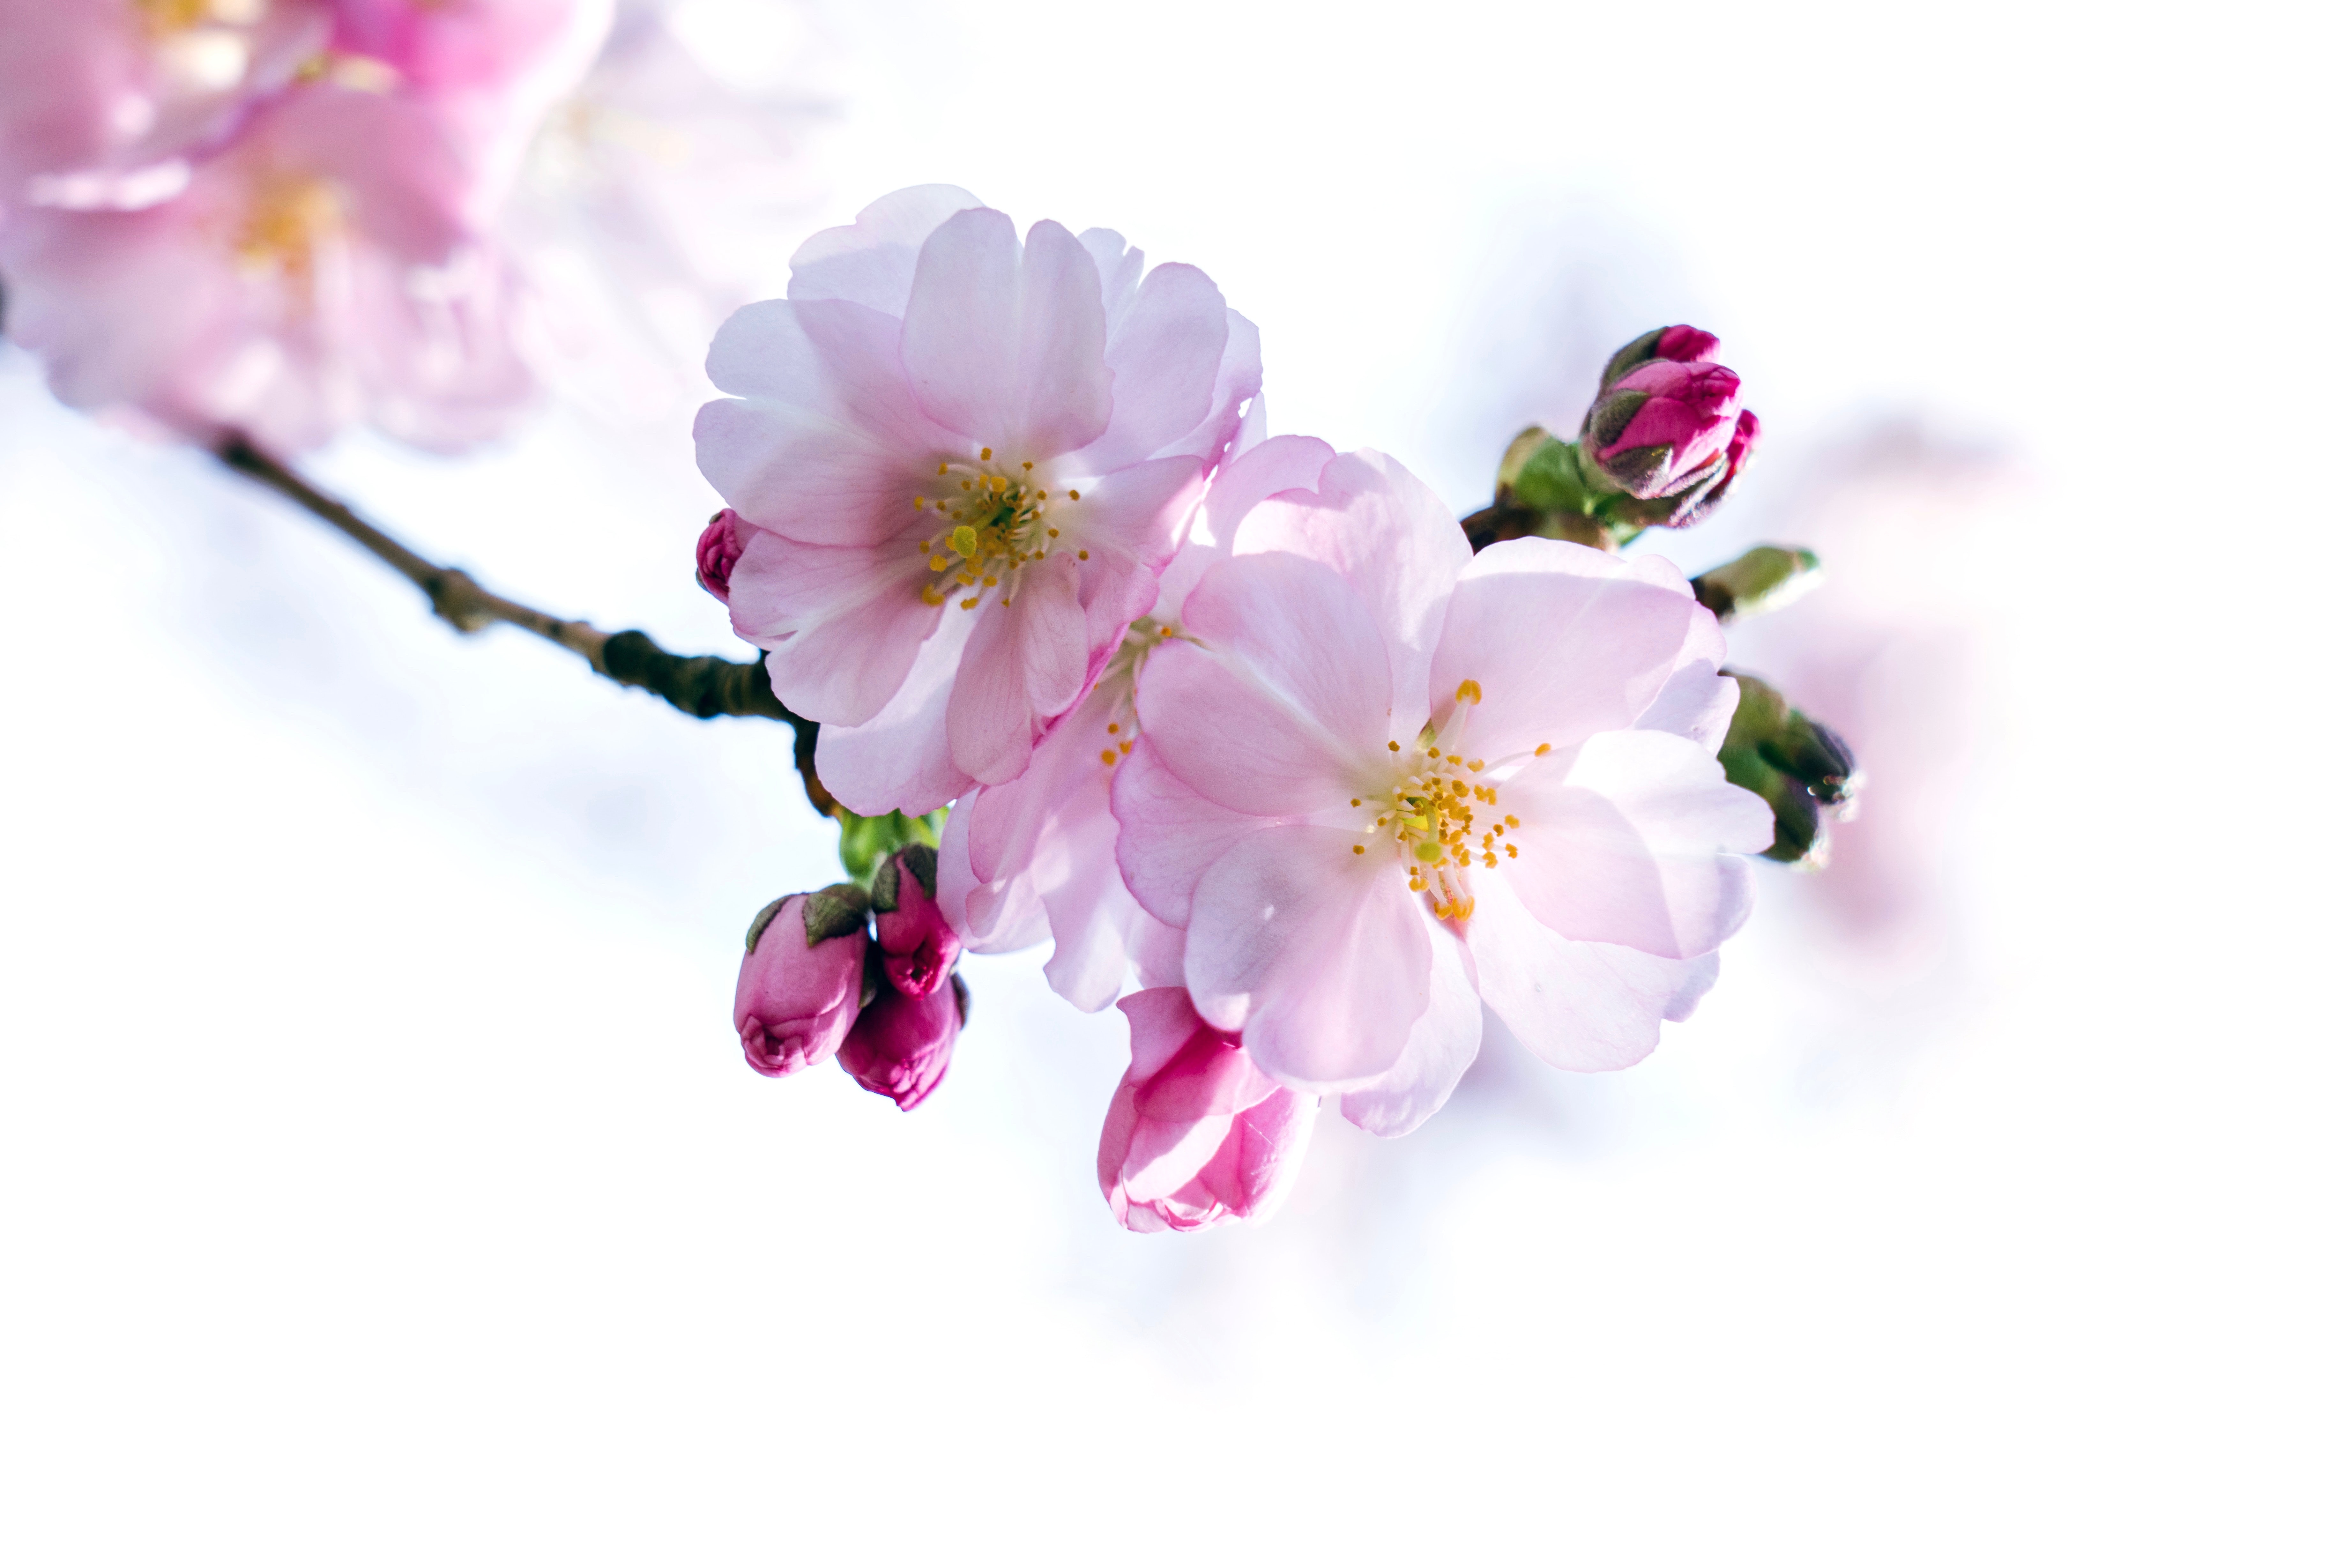
natural, flower, petal, plant, branch, twig, flowering plant, blossom, rose family, art, cherry blossom, rose order, Pedicel, magenta, floral design, peach, still life photography, plant stem, macro photography, cut flowers, artificial flower, wildflower, prunus